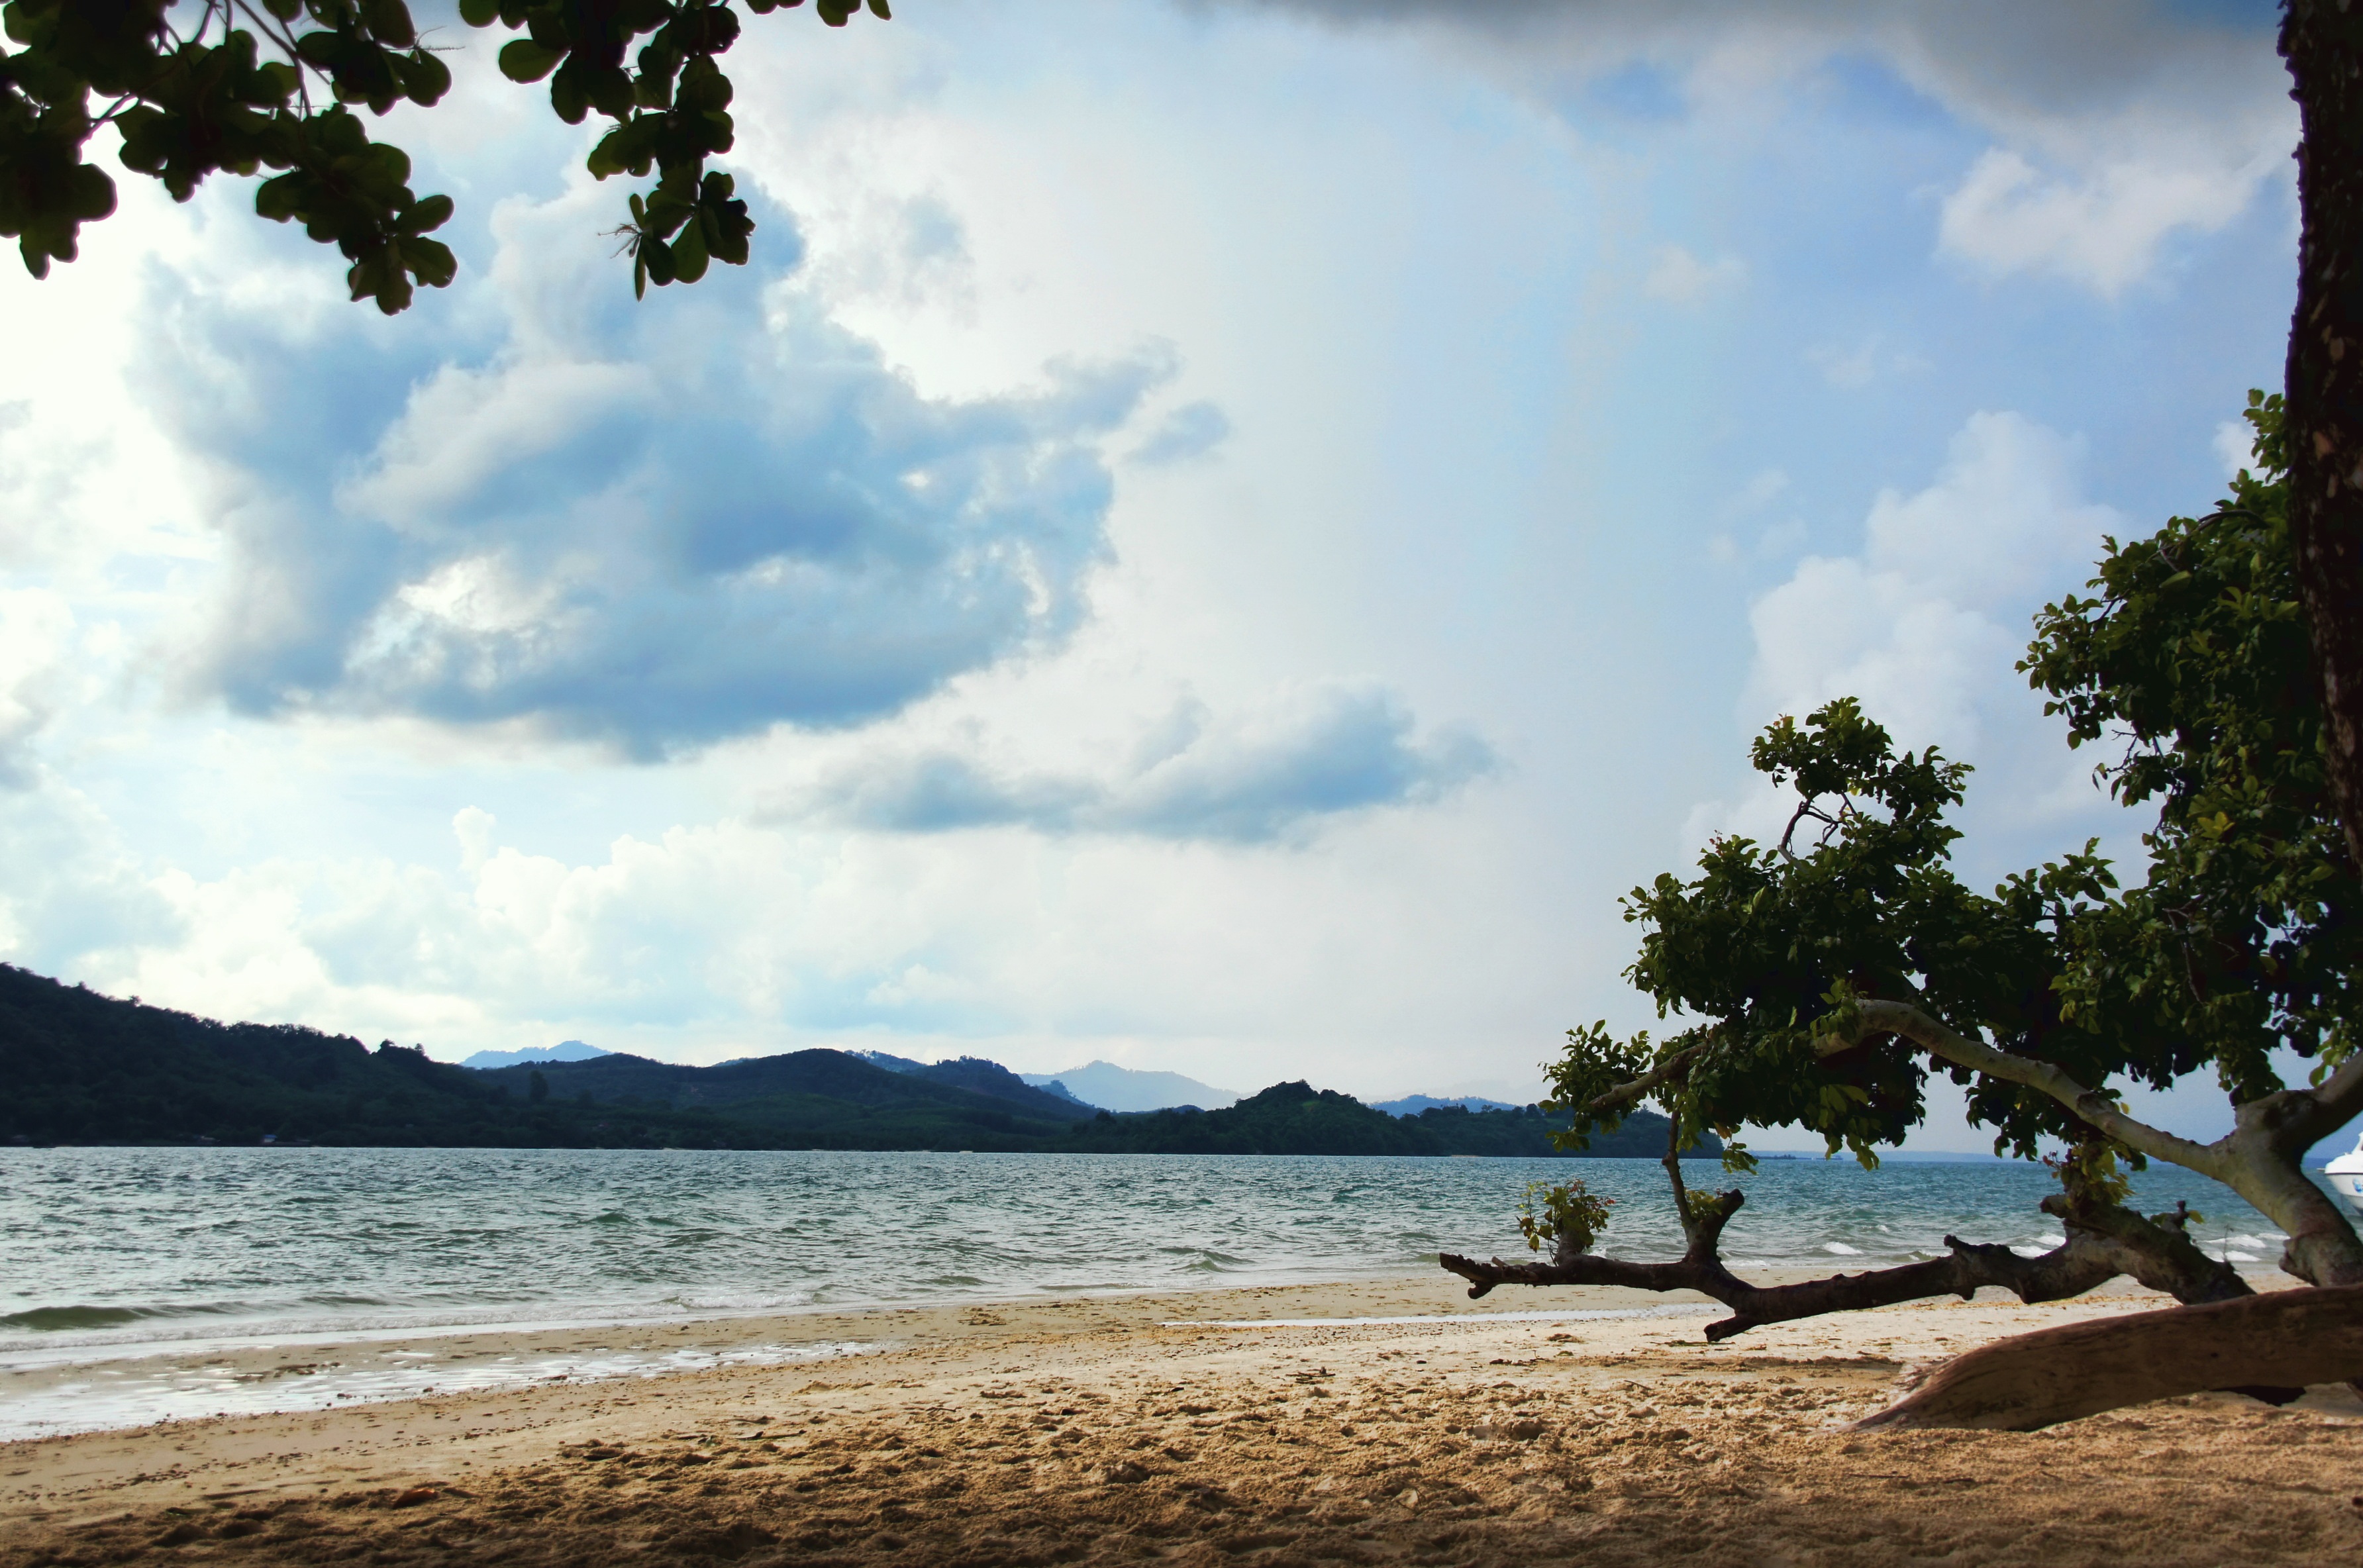
beach, sea, coast, tree, water, nature, sand, ocean, horizon, cloud, sky, sunlight, shore, view, vacation, idyllic, holiday, bay, thailand, body of water, clouds, tropics, atmospheric, sea island